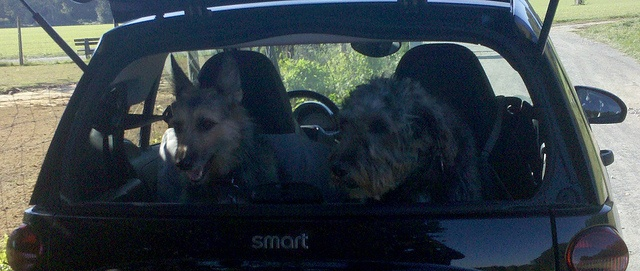
A pair of dogs peer out the rear window of a Smart car.
Two dogs are looking out the back window of a car.
Two dogs sitting in the back seat of a small car.
Two dogs waiting inside a car on a sunny day.
Two dogs looking out the open back window of a car.